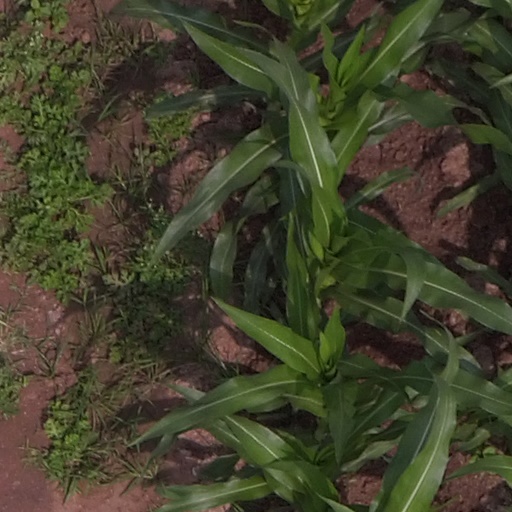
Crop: maize; corn